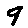
Label: 9